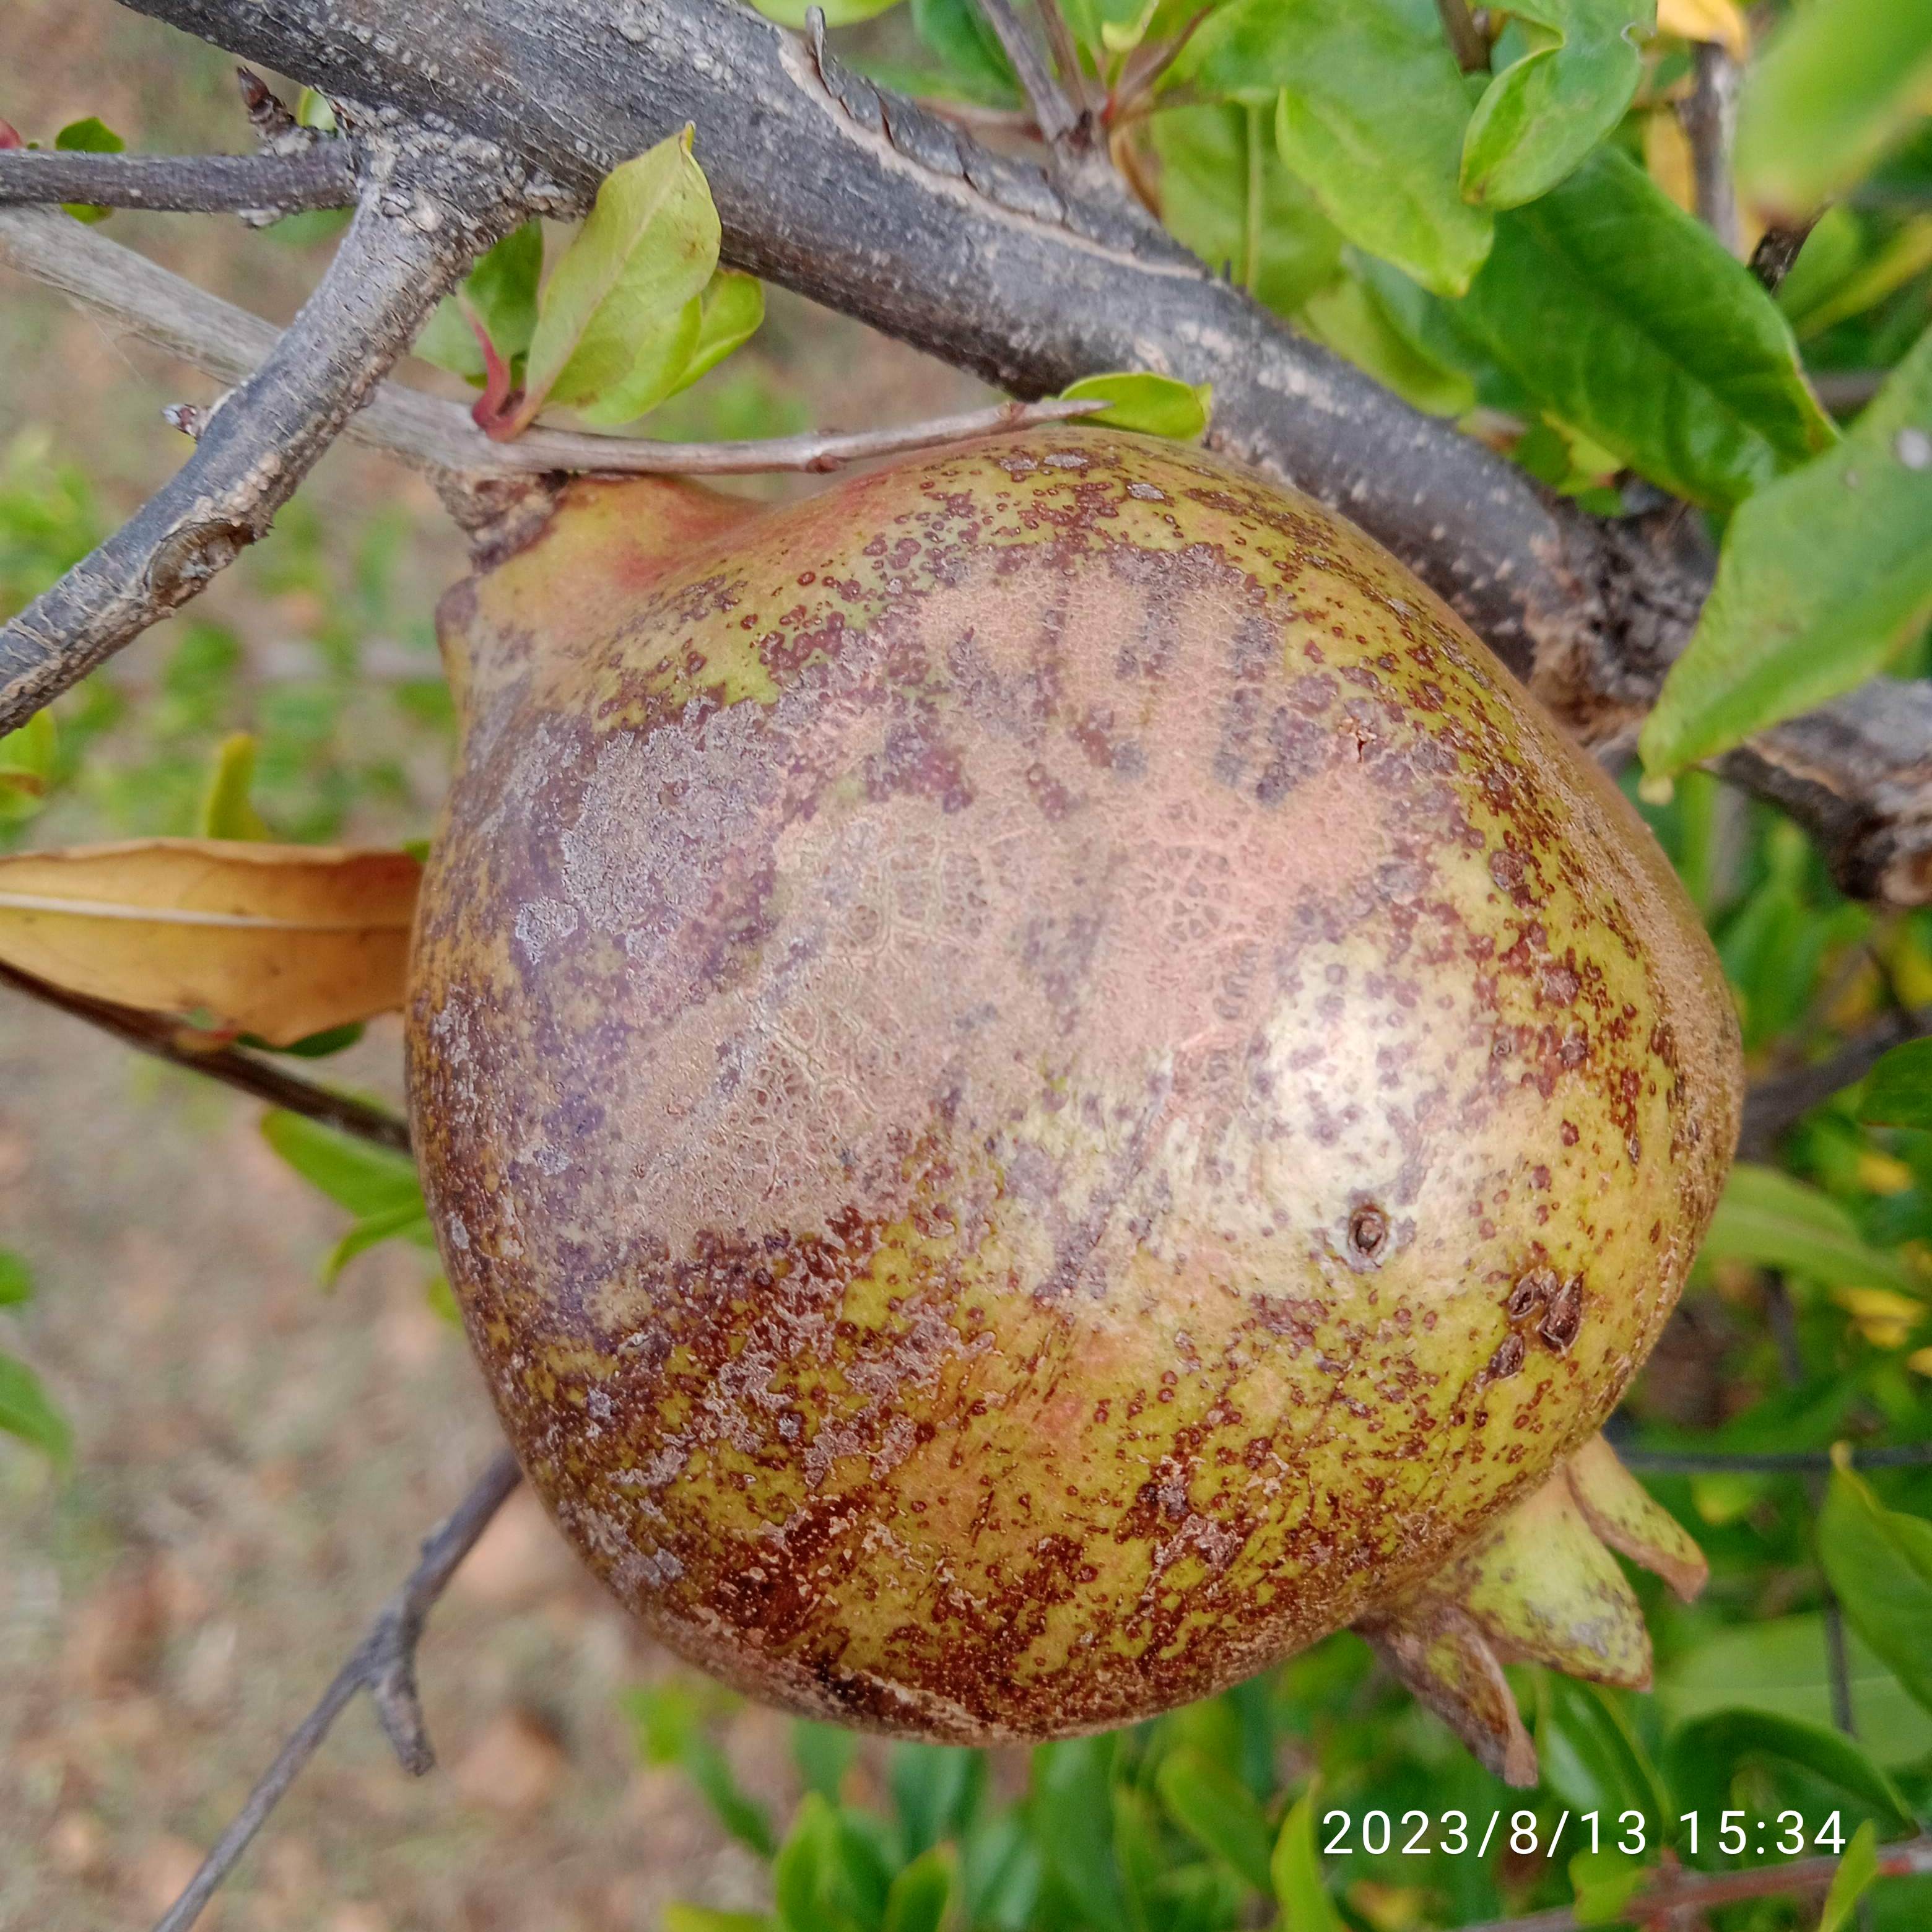
Label: Cercospora